Bill Woodfull

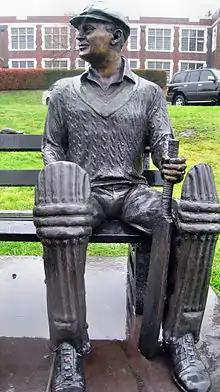
Life-size bronze statue of Bill Woodfull outside Melbourne High School, by Linda Klarfeld

In the meantime, the second innings in Adelaide saw England set Australia a near-impossible 532 for victory; even today, the highest successful Test run chase is 418. Australia lost its first wicket at three when Jack Fingleton was bowled by Larwood. Woodfull was joined by Bradman, who played in an unorthodox counterattacking method, before being dismissed for 66. Woodfull continued on to score an unbeaten 73, carrying his bat as his teammates capitulated around him. Australia was eventually all out for 193, with Oldfield unable to bat due to his fractured skull.